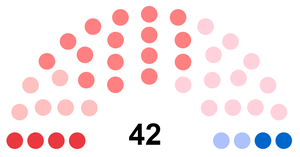
Répartition par parti politique
Les élections départementales ont lieu les 22 et 29 mars 2015.
Cet article présente la composition du Conseil départemental de la Guadeloupe ainsi que ses élus à partir de 2015. Pour les élus des mandatures précédentes, voir la liste des conseillers généraux de la Guadeloupe.